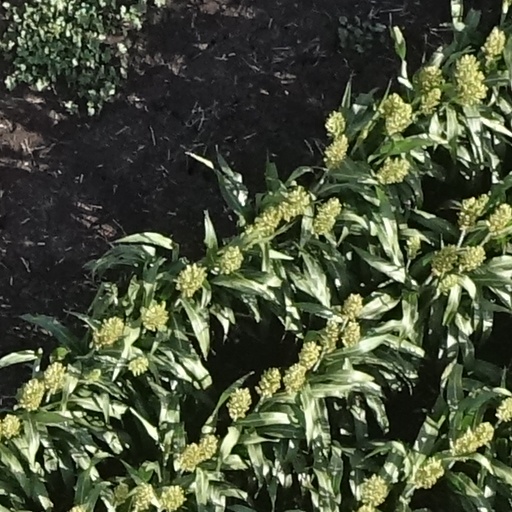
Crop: sorghum